Time of My Life (film)

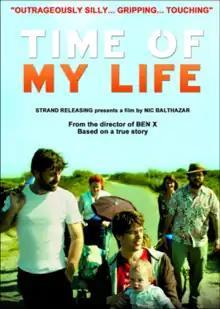
Theatrical release poster

Time of My Life is a 2012 Belgian film written and directed by Nic Balthazar. The story is based upon real life events and contains original news footage.